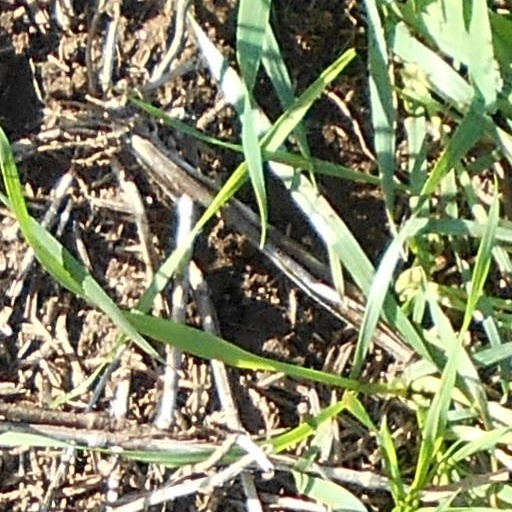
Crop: wheat